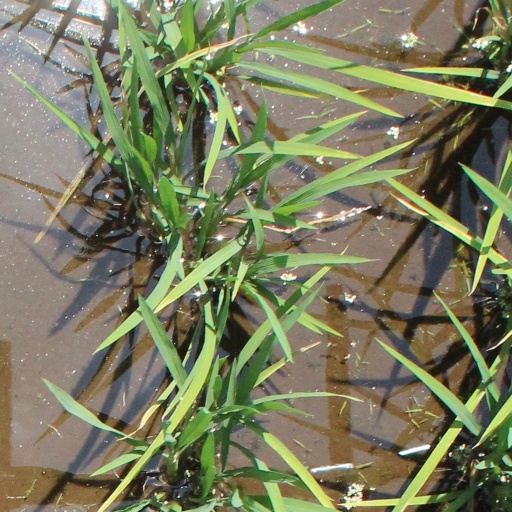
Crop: rice